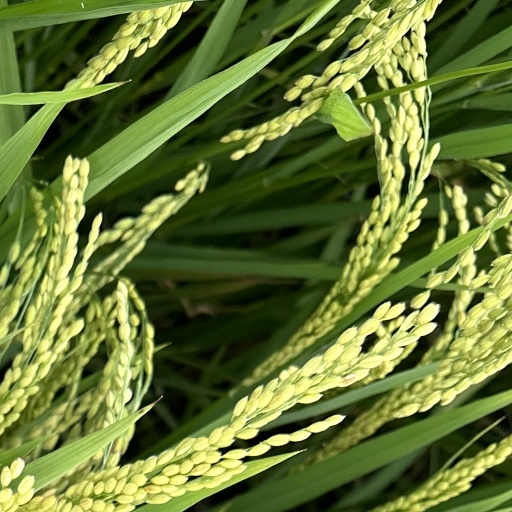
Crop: rice